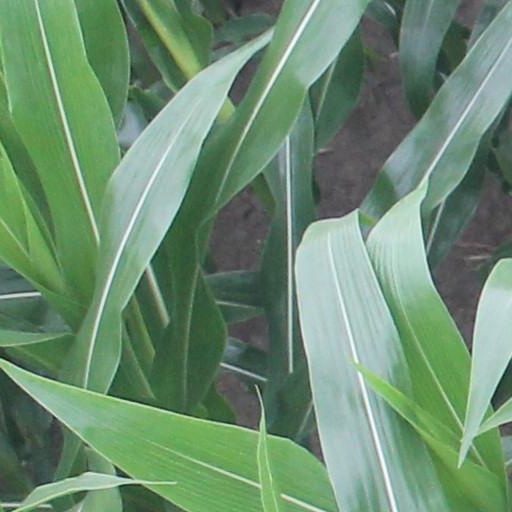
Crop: maize; corn